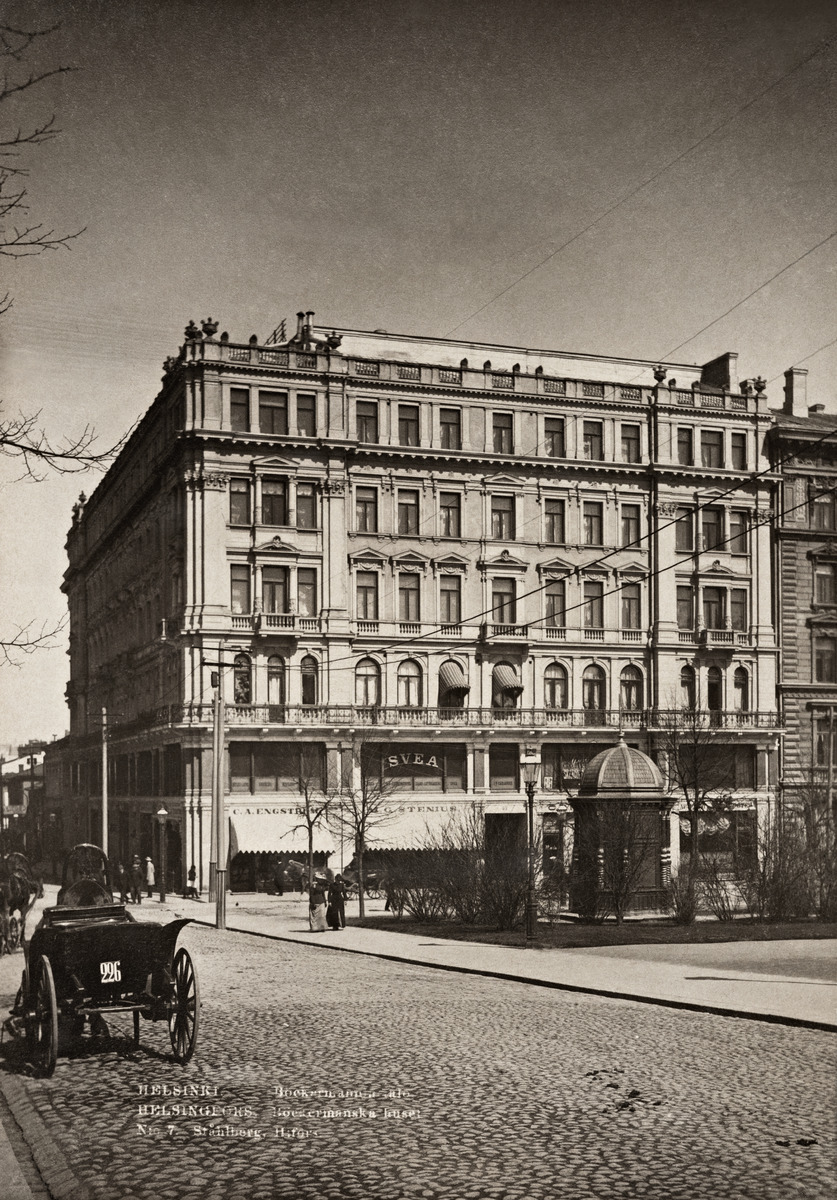
Pohjoisesplanadin ja Mikonkadun kulmaus, kuvassa myös Runebergin esplanadin kulmaa
sisällön kuvaus: Pohjoisesplanadin ja Mikonkadun kulmaus, kuvassa myös Runebergin esplanadin kulmaa. Pohjoisesplanadi 33 - Mikonkatu 1. mustavalkoinen
Kuvaaja: Ståhlberg, Karl Emil, valokuvaaja
Ajankohta: kuvausaika 1890 -luku
Paikka: Suomi, Uusimaa, Helsinki, Kaartinkaupunki Helsinki, Pohjoisesplanadi 33 - Mikonkatu 1
Aiheet: kadut, puistot, kioskit, liikehuoneistot, hevosajoneuvot, jalankulkijat